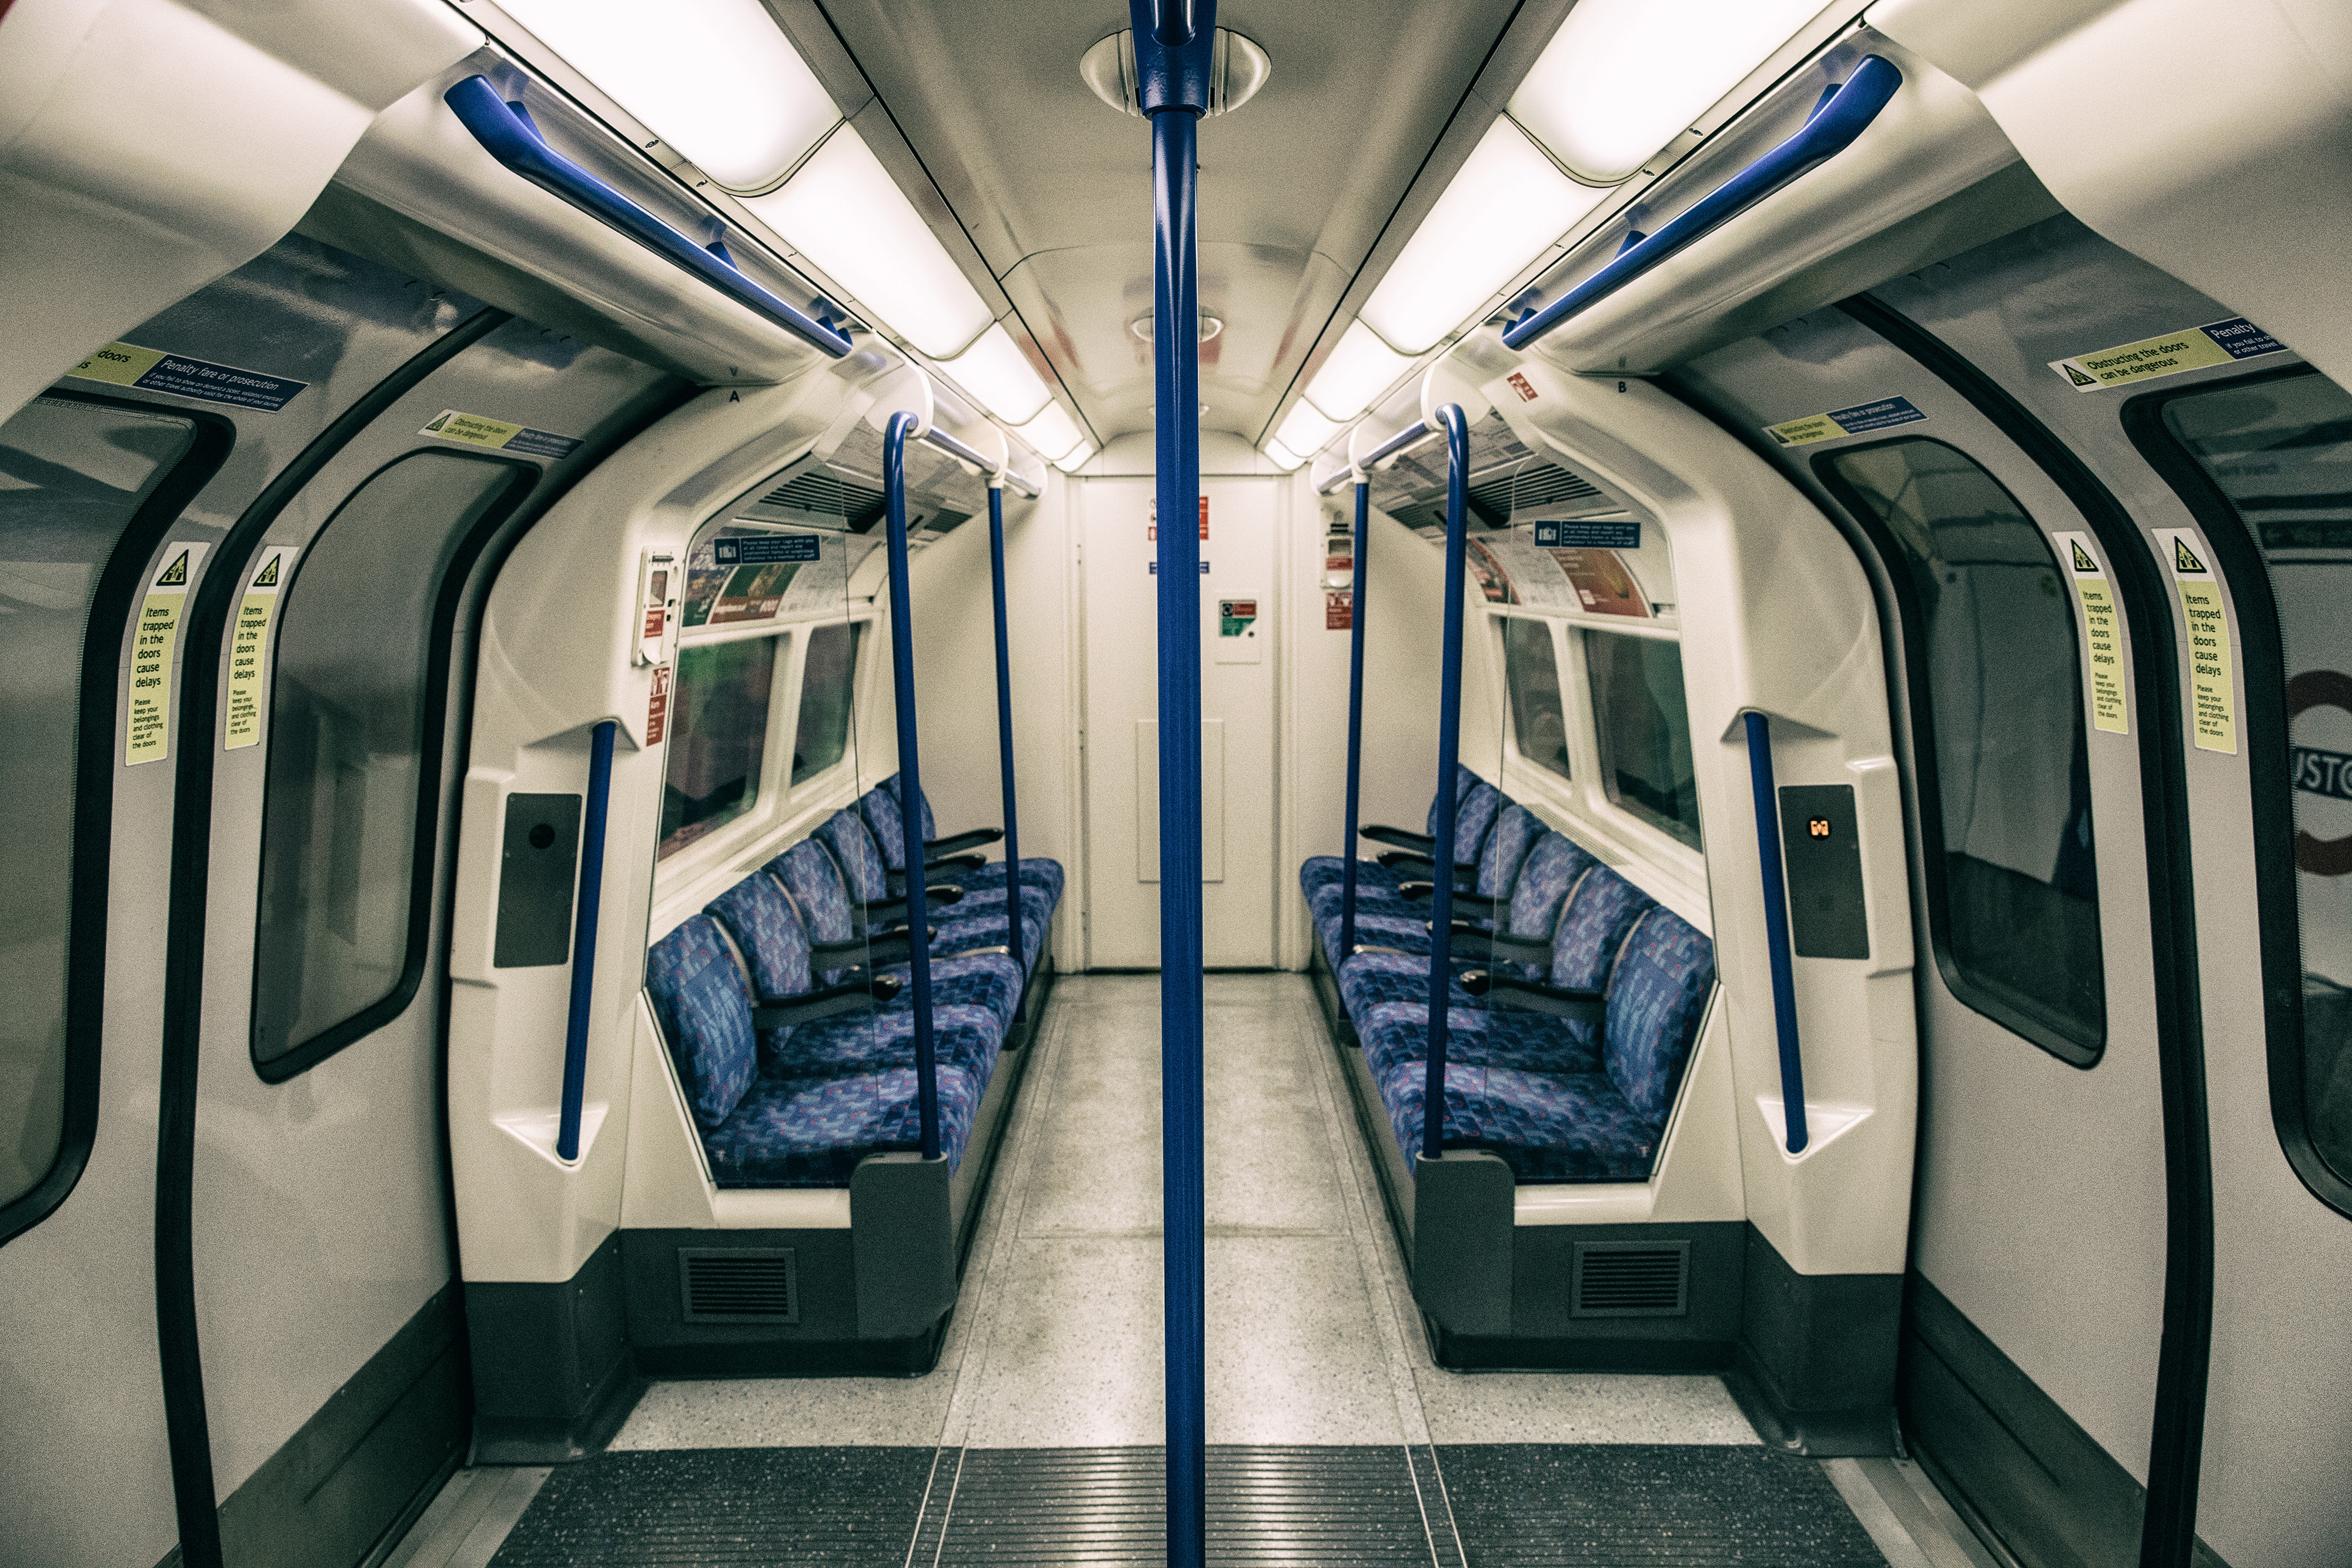
transport, public transport, metro, metropolitan area, building, mode of transport, architecture, rolling stock, symmetry, metro station, urban area, train, line, interior design, vehicle, train station, passenger car, metropolis, track, city